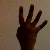
The image shows a hand gesture representing the number 4 in Indian Sign Language.